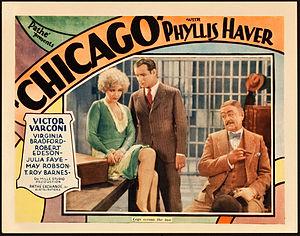
Chicago est un film américain réalisé par Frank Urson, produit par Cecil B. DeMille et sorti en 1927.